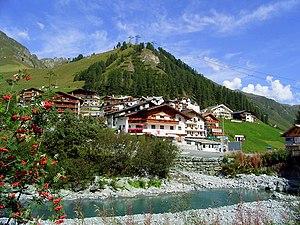
Samnaun, appelée en romanche Samignun, est une commune suisse du canton des Grisons, située dans la région d'Engiadina Bassa/Val Müstair. Linguistiquement, elle présente, du fait de sa proximité avec le Tyrol, la spécificité d'être la seule commune germanophone de la Suisse à user traditionnellement d'un parler bavarois.